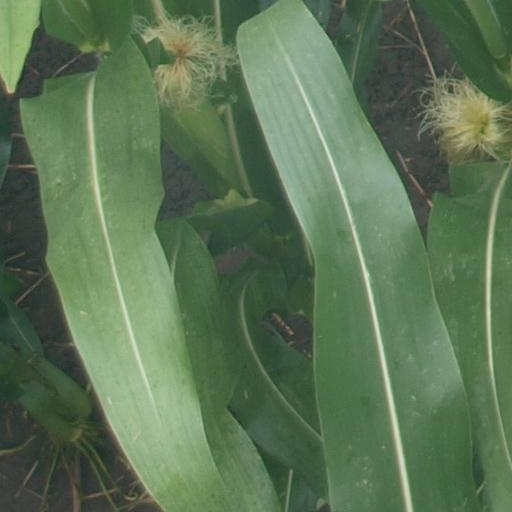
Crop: maize; corn